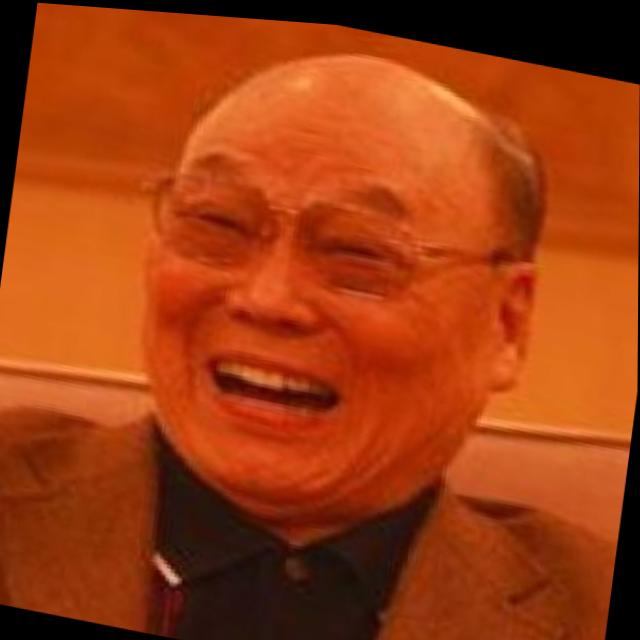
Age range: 65+